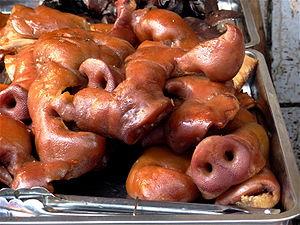
Le groin est un terme désignant surtout le museau des suidés, mais aussi des taupes et des musaraignes. C'est une structure plate, nue et mobile en forme de disque et percé par des narines. Soutenu par un fort cartilage et renforcé par un os dermique, les suidés s'en servent pour fouiller le sol et il complète les défenses pour déterrer des racines ou des tubercules. Chez l'Hylochère, le groin peut mesurer 16 cm de largeur pour 10 cm de hauteur. D'autres espèces comme le Blaireau à gorge blanche ou la Tortue à nez de cochon possèdent un appendice nasal similaire. Dans les anciennes reconstitutions, Palaeotherium est dépeint avec un groin mais des études plus récentes démontrent qu'il a une tête plus semblable au Cheval.